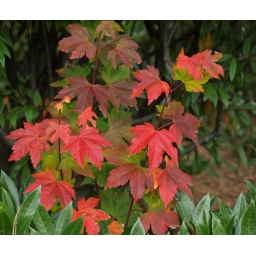
The little bit of red growth on a would be maple sapling shows up against the green background foliage.